M13 link

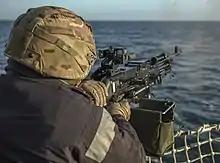
A Gunner from HMS Lancaster's ship's company takes part in a small arms firing at sea (SAFAS) using a pintle-mounted GPMG with a EOTech holographic weapon sight and an ejected M13 link pieces and cartridge cases collection bag

The M13 link is a push-through design. Rounds are extracted by pushing them forward out of the link. The left side of a single link has a semi-circular loop which holds the main body of the cartridge case below the shoulder, and an extension on the right that forms two similar loops which were designed to fit in between the two right-side loops of the next link, and which have a small metal tab that extends down to the cartridge base and fit into the extraction groove of the case.